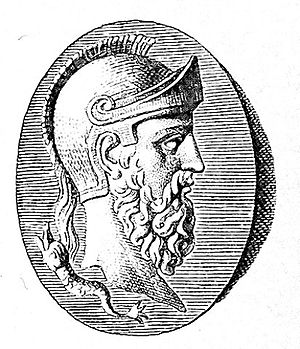
Themistokles
Themistokles
Themistokles var en af de vigtigste ledere i det athenske demokrati under Perserkrigene. Han deltog i slaget ved Marathon, 490 f.Kr., men han er mest kendt for sejren over Persien i slaget ved Salamis, 480 f.Kr. Med tiden mistede folket dog tilliden til ham, og han endte med at blive ostrakiseret, formentlig i 471 f.Kr. Han drog så til Perserrigets hovedstad Susa, hvor han blev vel modtaget af sin tidligere fjende kong Artaxerxes I, og han blev af ham gjort til satrap i Magnesia og Lampsakos.